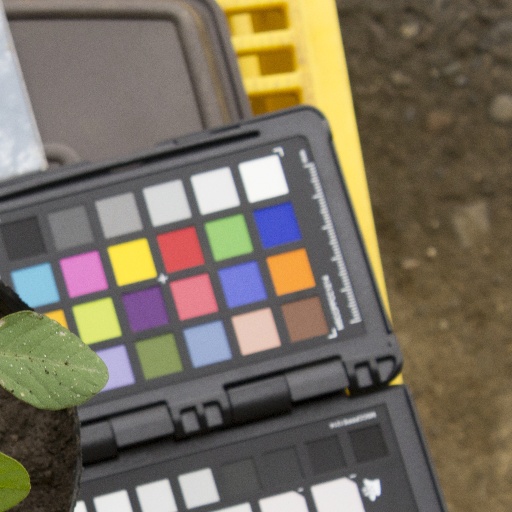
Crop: soybean